Washington Metro

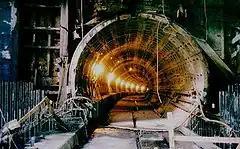
Metro under construction at the Washington Navy Yard in 1989

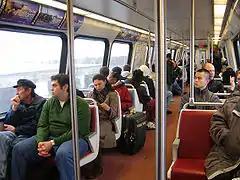
Interior of a rehabilitated Breda car in 2007

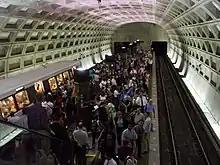
Crowds pack the platform at the Federal Triangle station during rush hour in August 2005.

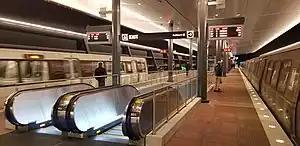
The platform at Dulles International Airport

During the 1950s, plans were laid for a massive freeway system in Washington, D.C. Harland Bartholomew, who chaired the National Capital Planning Commission, thought that a rail transit system would never be self-sufficient because of low-density land uses and general transit ridership decline. The freeway plan subsequently met fierce opposition, and was altered to include a Capital Beltway system plus rail line radials. The Beltway received full funding along with additional funding from the Inner Loop Freeway system project that was partially reallocated toward construction of the Metro system.